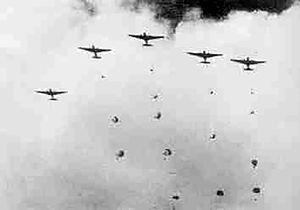
La bataille de Manado est une bataille de la campagne du Pacifique pendant la Seconde Guerre mondiale. Elle s'est déroulée du 11 au 13 janvier 1942 à Manado sur la partie nord des Célèbes, dans les Indes néerlandaises, lors de la campagne des Indes orientales néerlandaises.